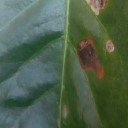
Label: Miner